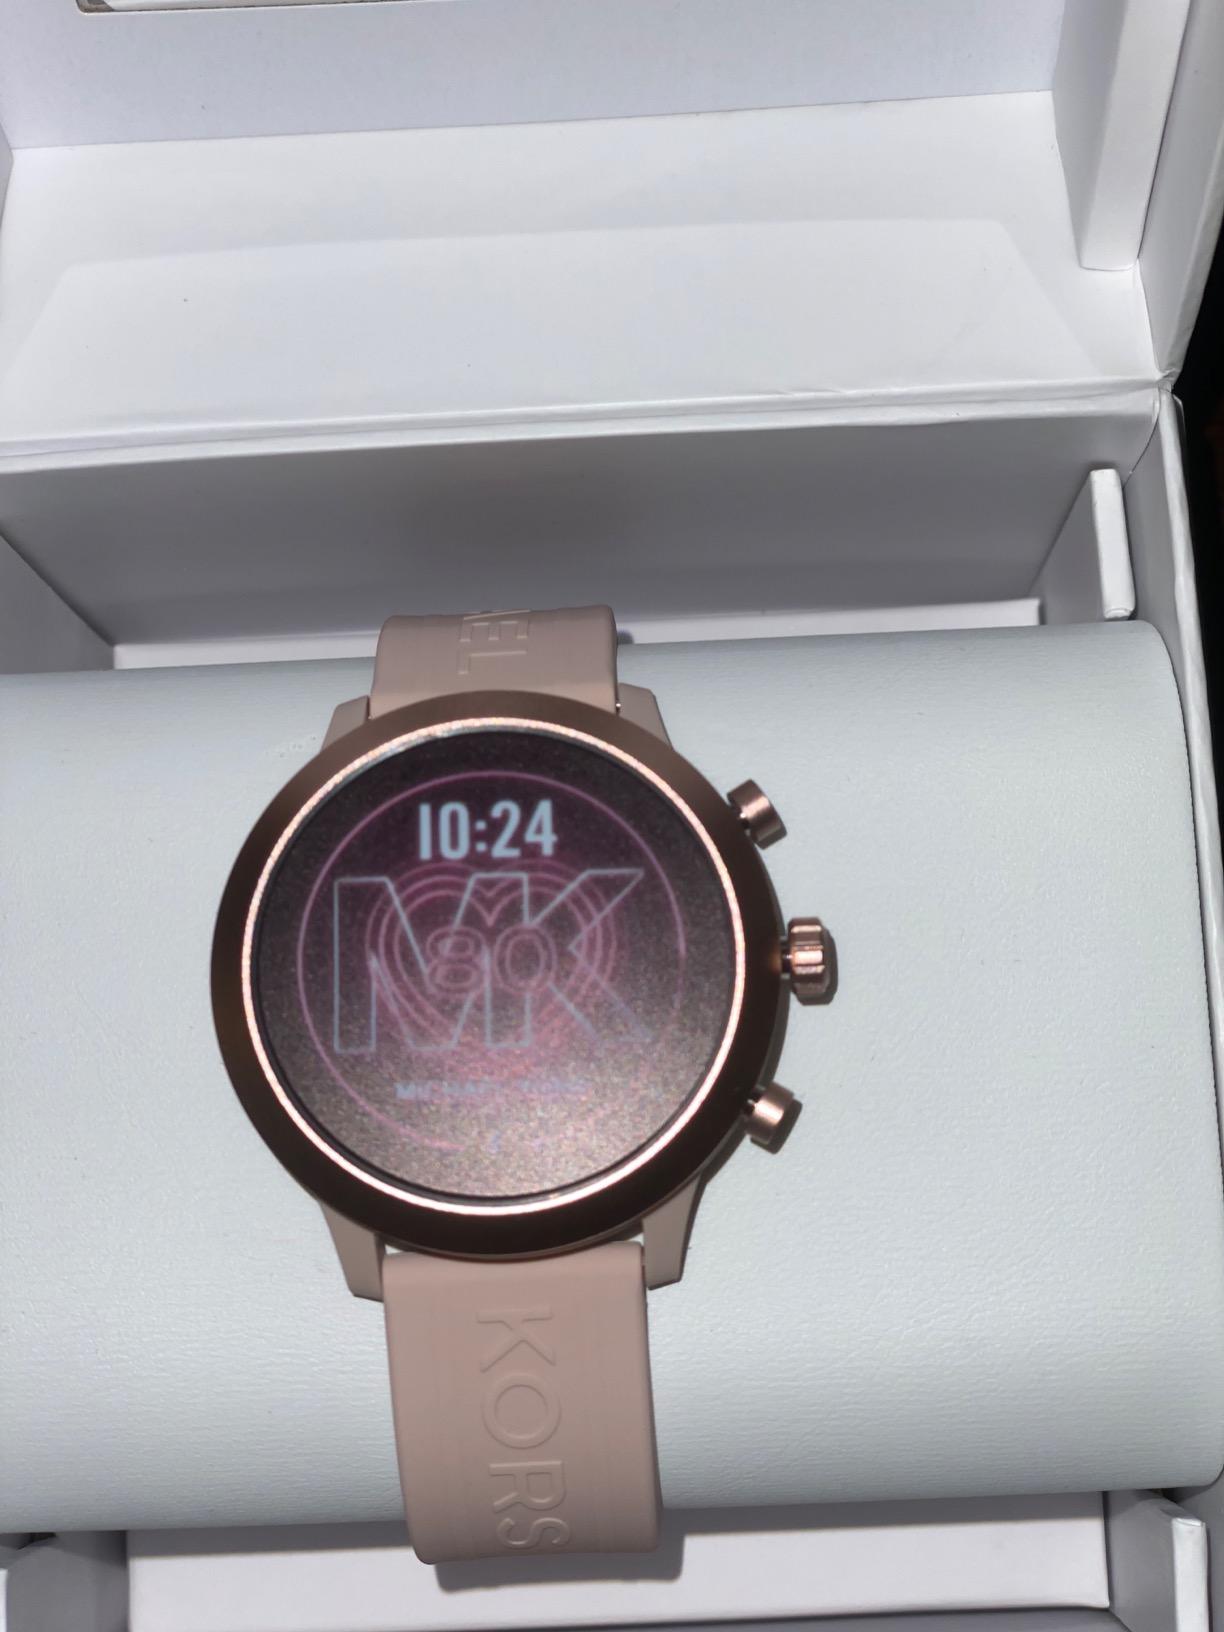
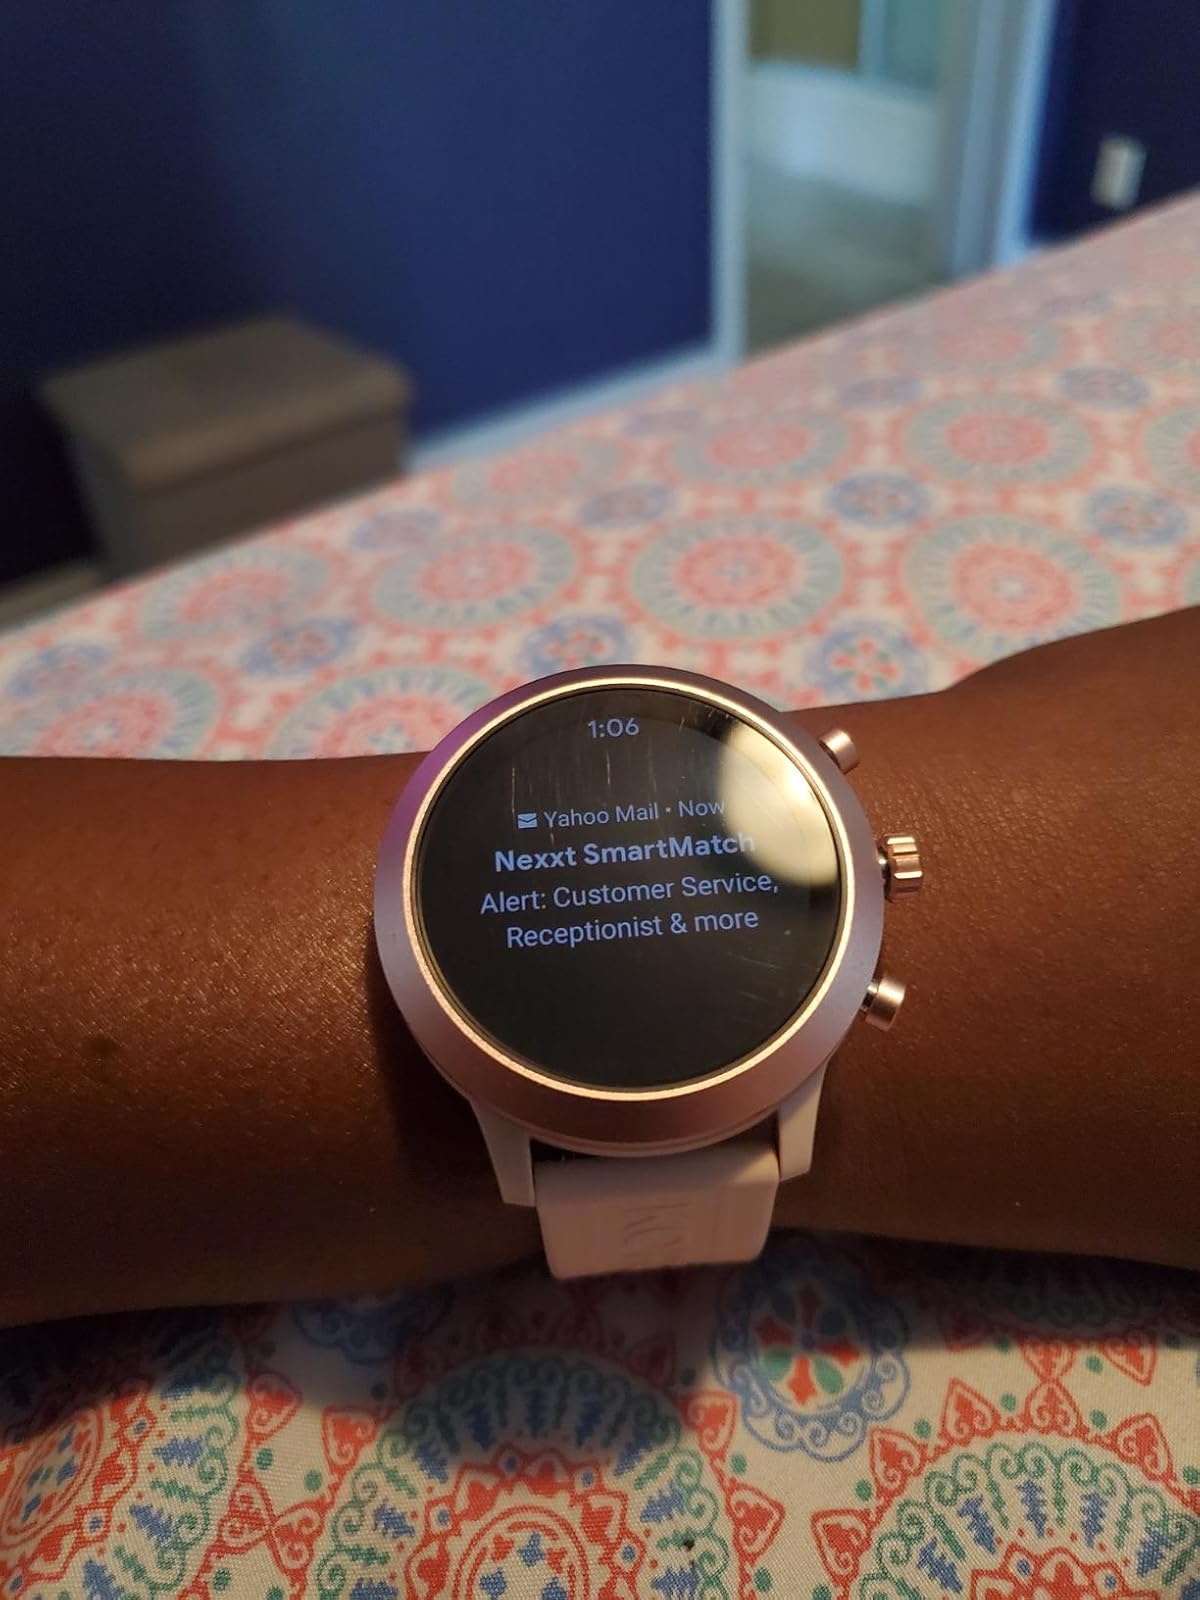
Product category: smartwatch
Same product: yes